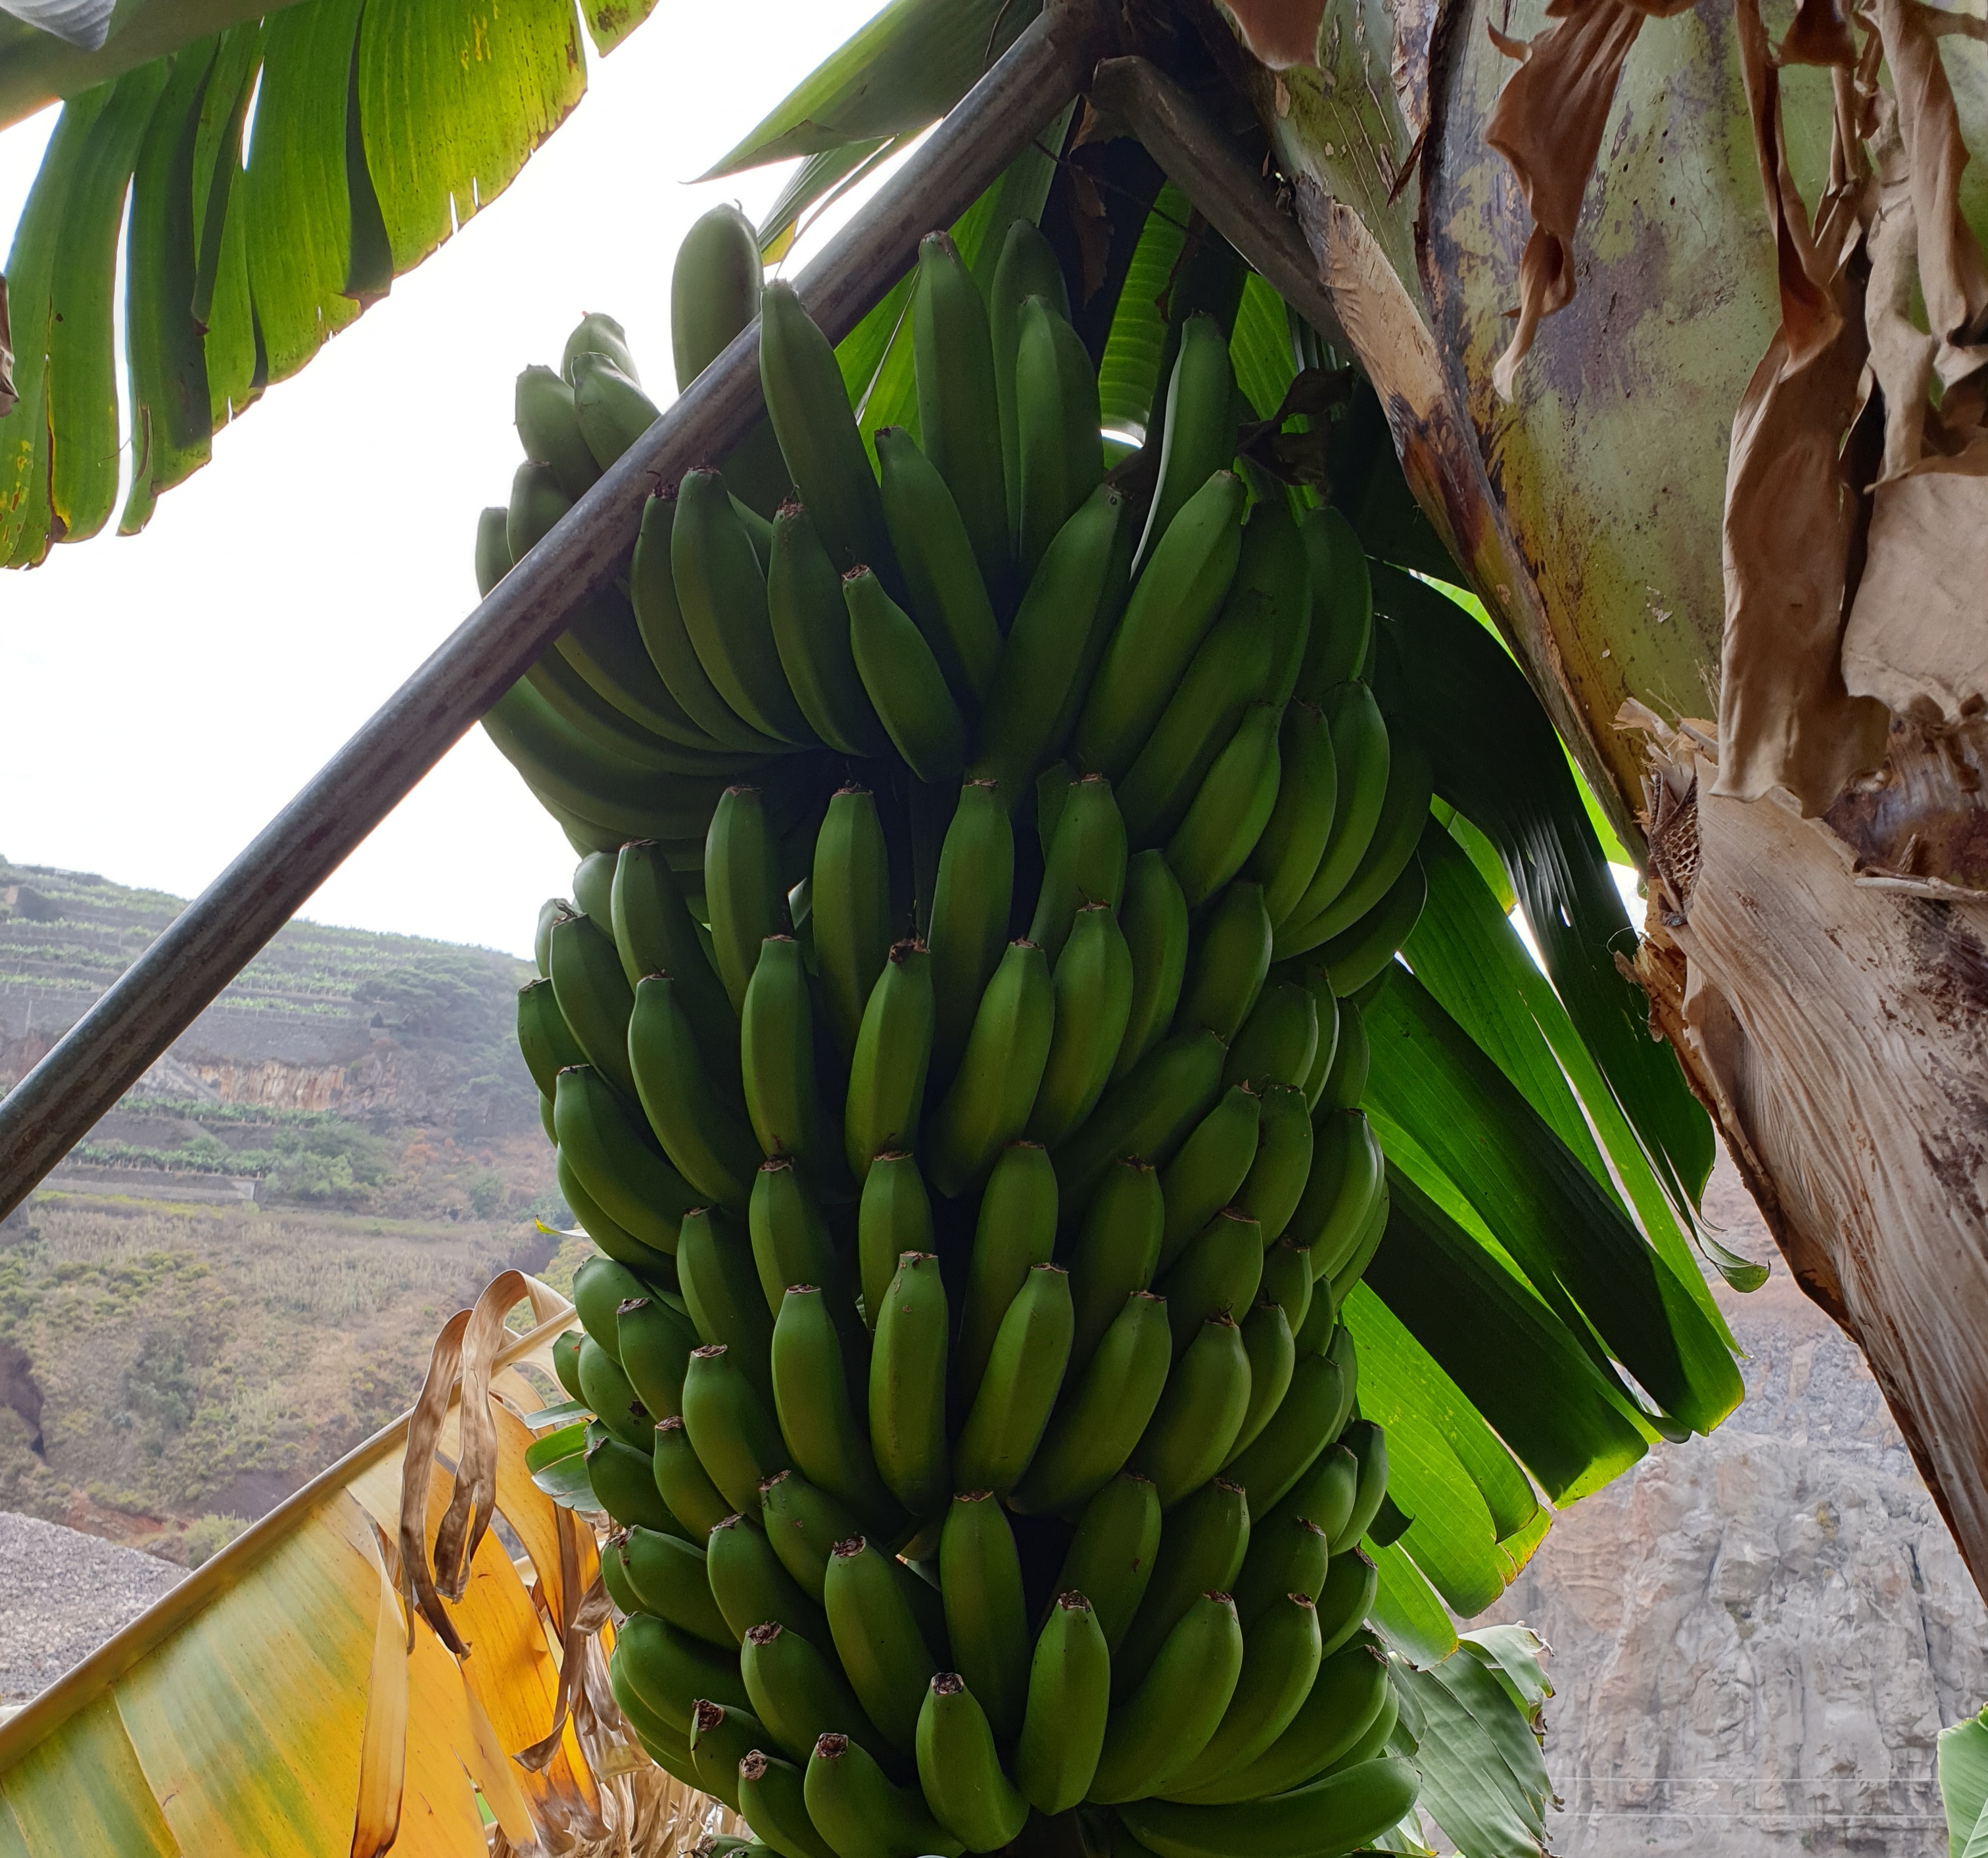
Label: Cut